Assemblage 23

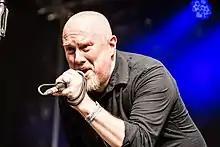
Assemblage 23 at Nocturnal Culture Night in Germany 2018

Assemblage 23 is an electronic act from the United States, currently based in Woonsocket, Rhode Island. It was founded in 1988 by Tom Shear who writes the music and lyrics and does the recording himself. Live performances are supported by Paul Seegers on keyboards and Mike Jenney on drums.